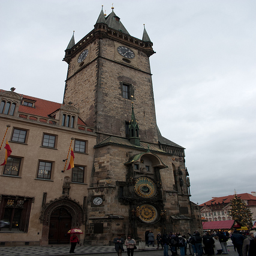
A picture from the front of a old church building.
there is a building that also has a tower attached to it
A tower that has a clock on the side of it.
A very tall and old  Building on a cloudy day.
A big church with a clock on the front and side of it